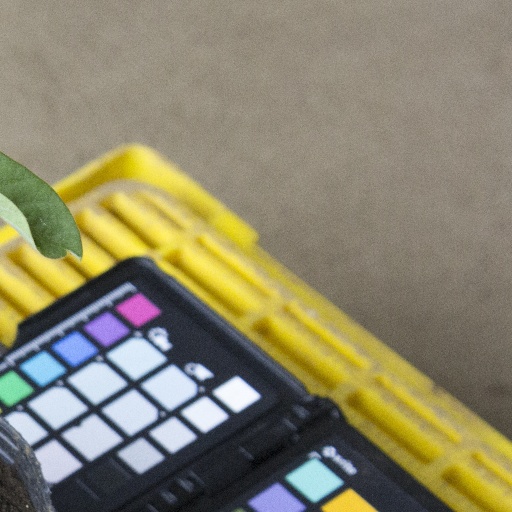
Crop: soybean